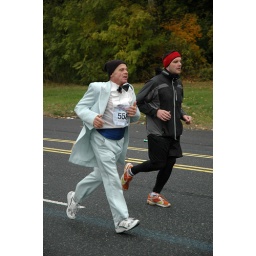
This guy was running in a light blue tux!